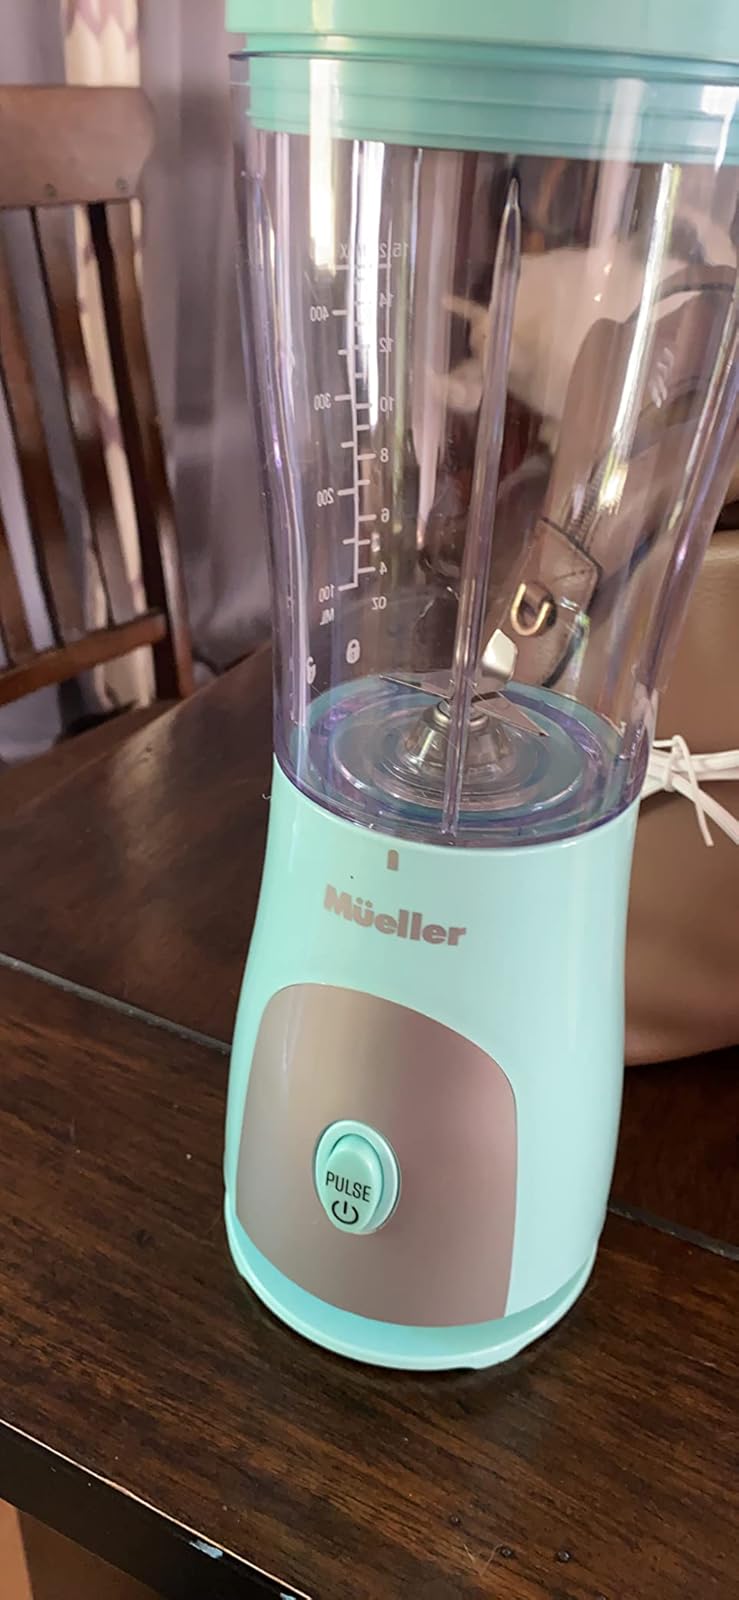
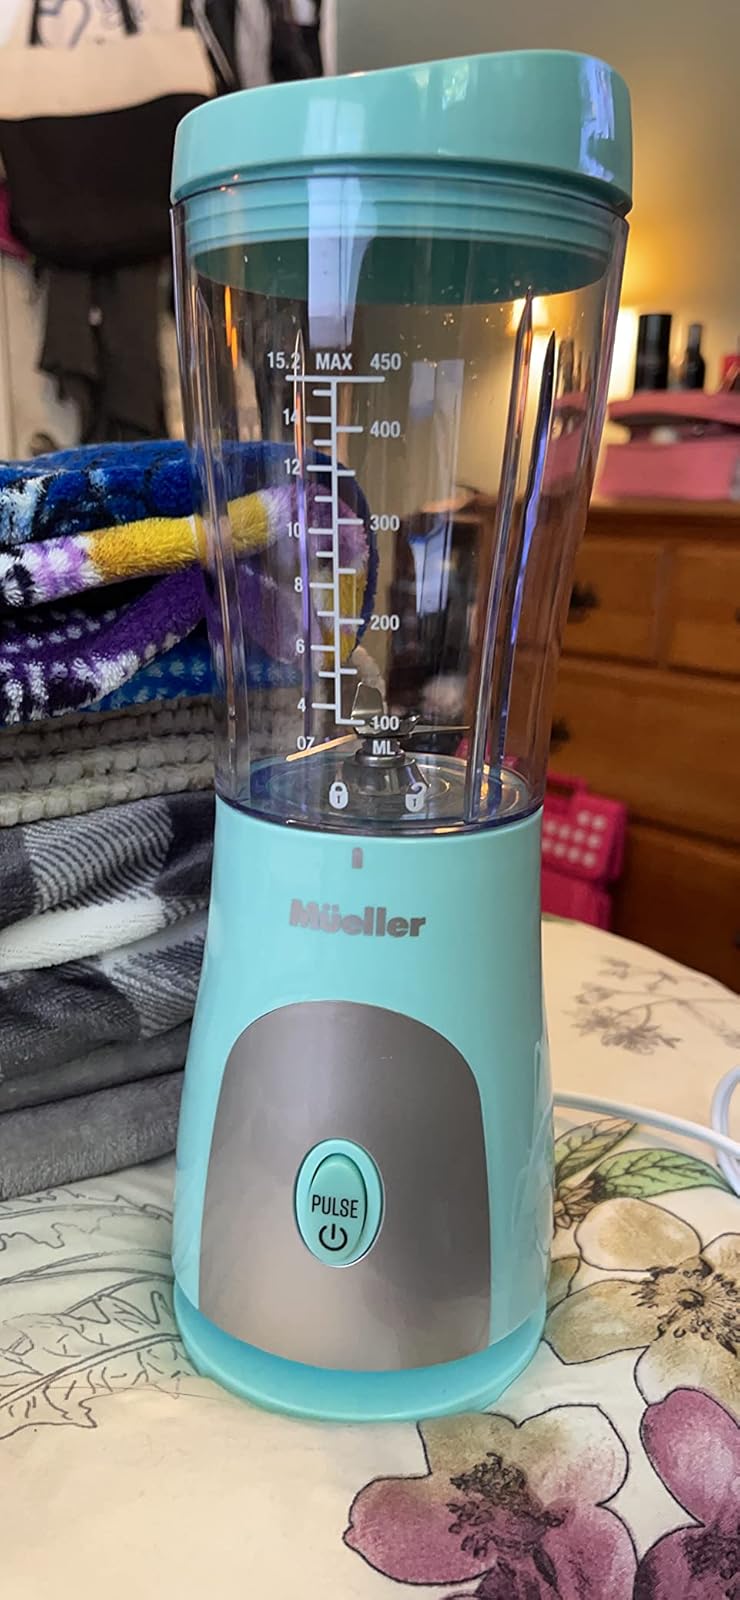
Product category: items_blender
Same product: yes